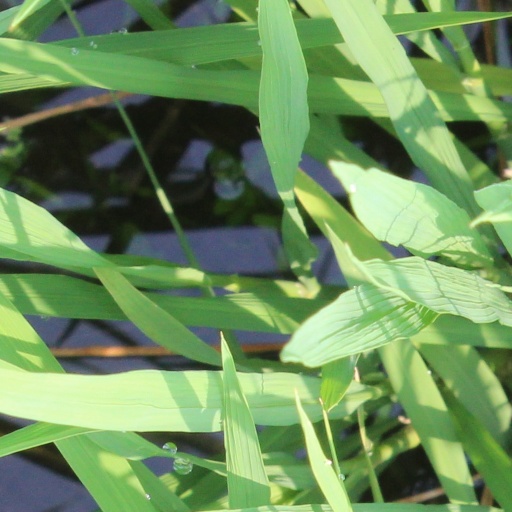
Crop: rice